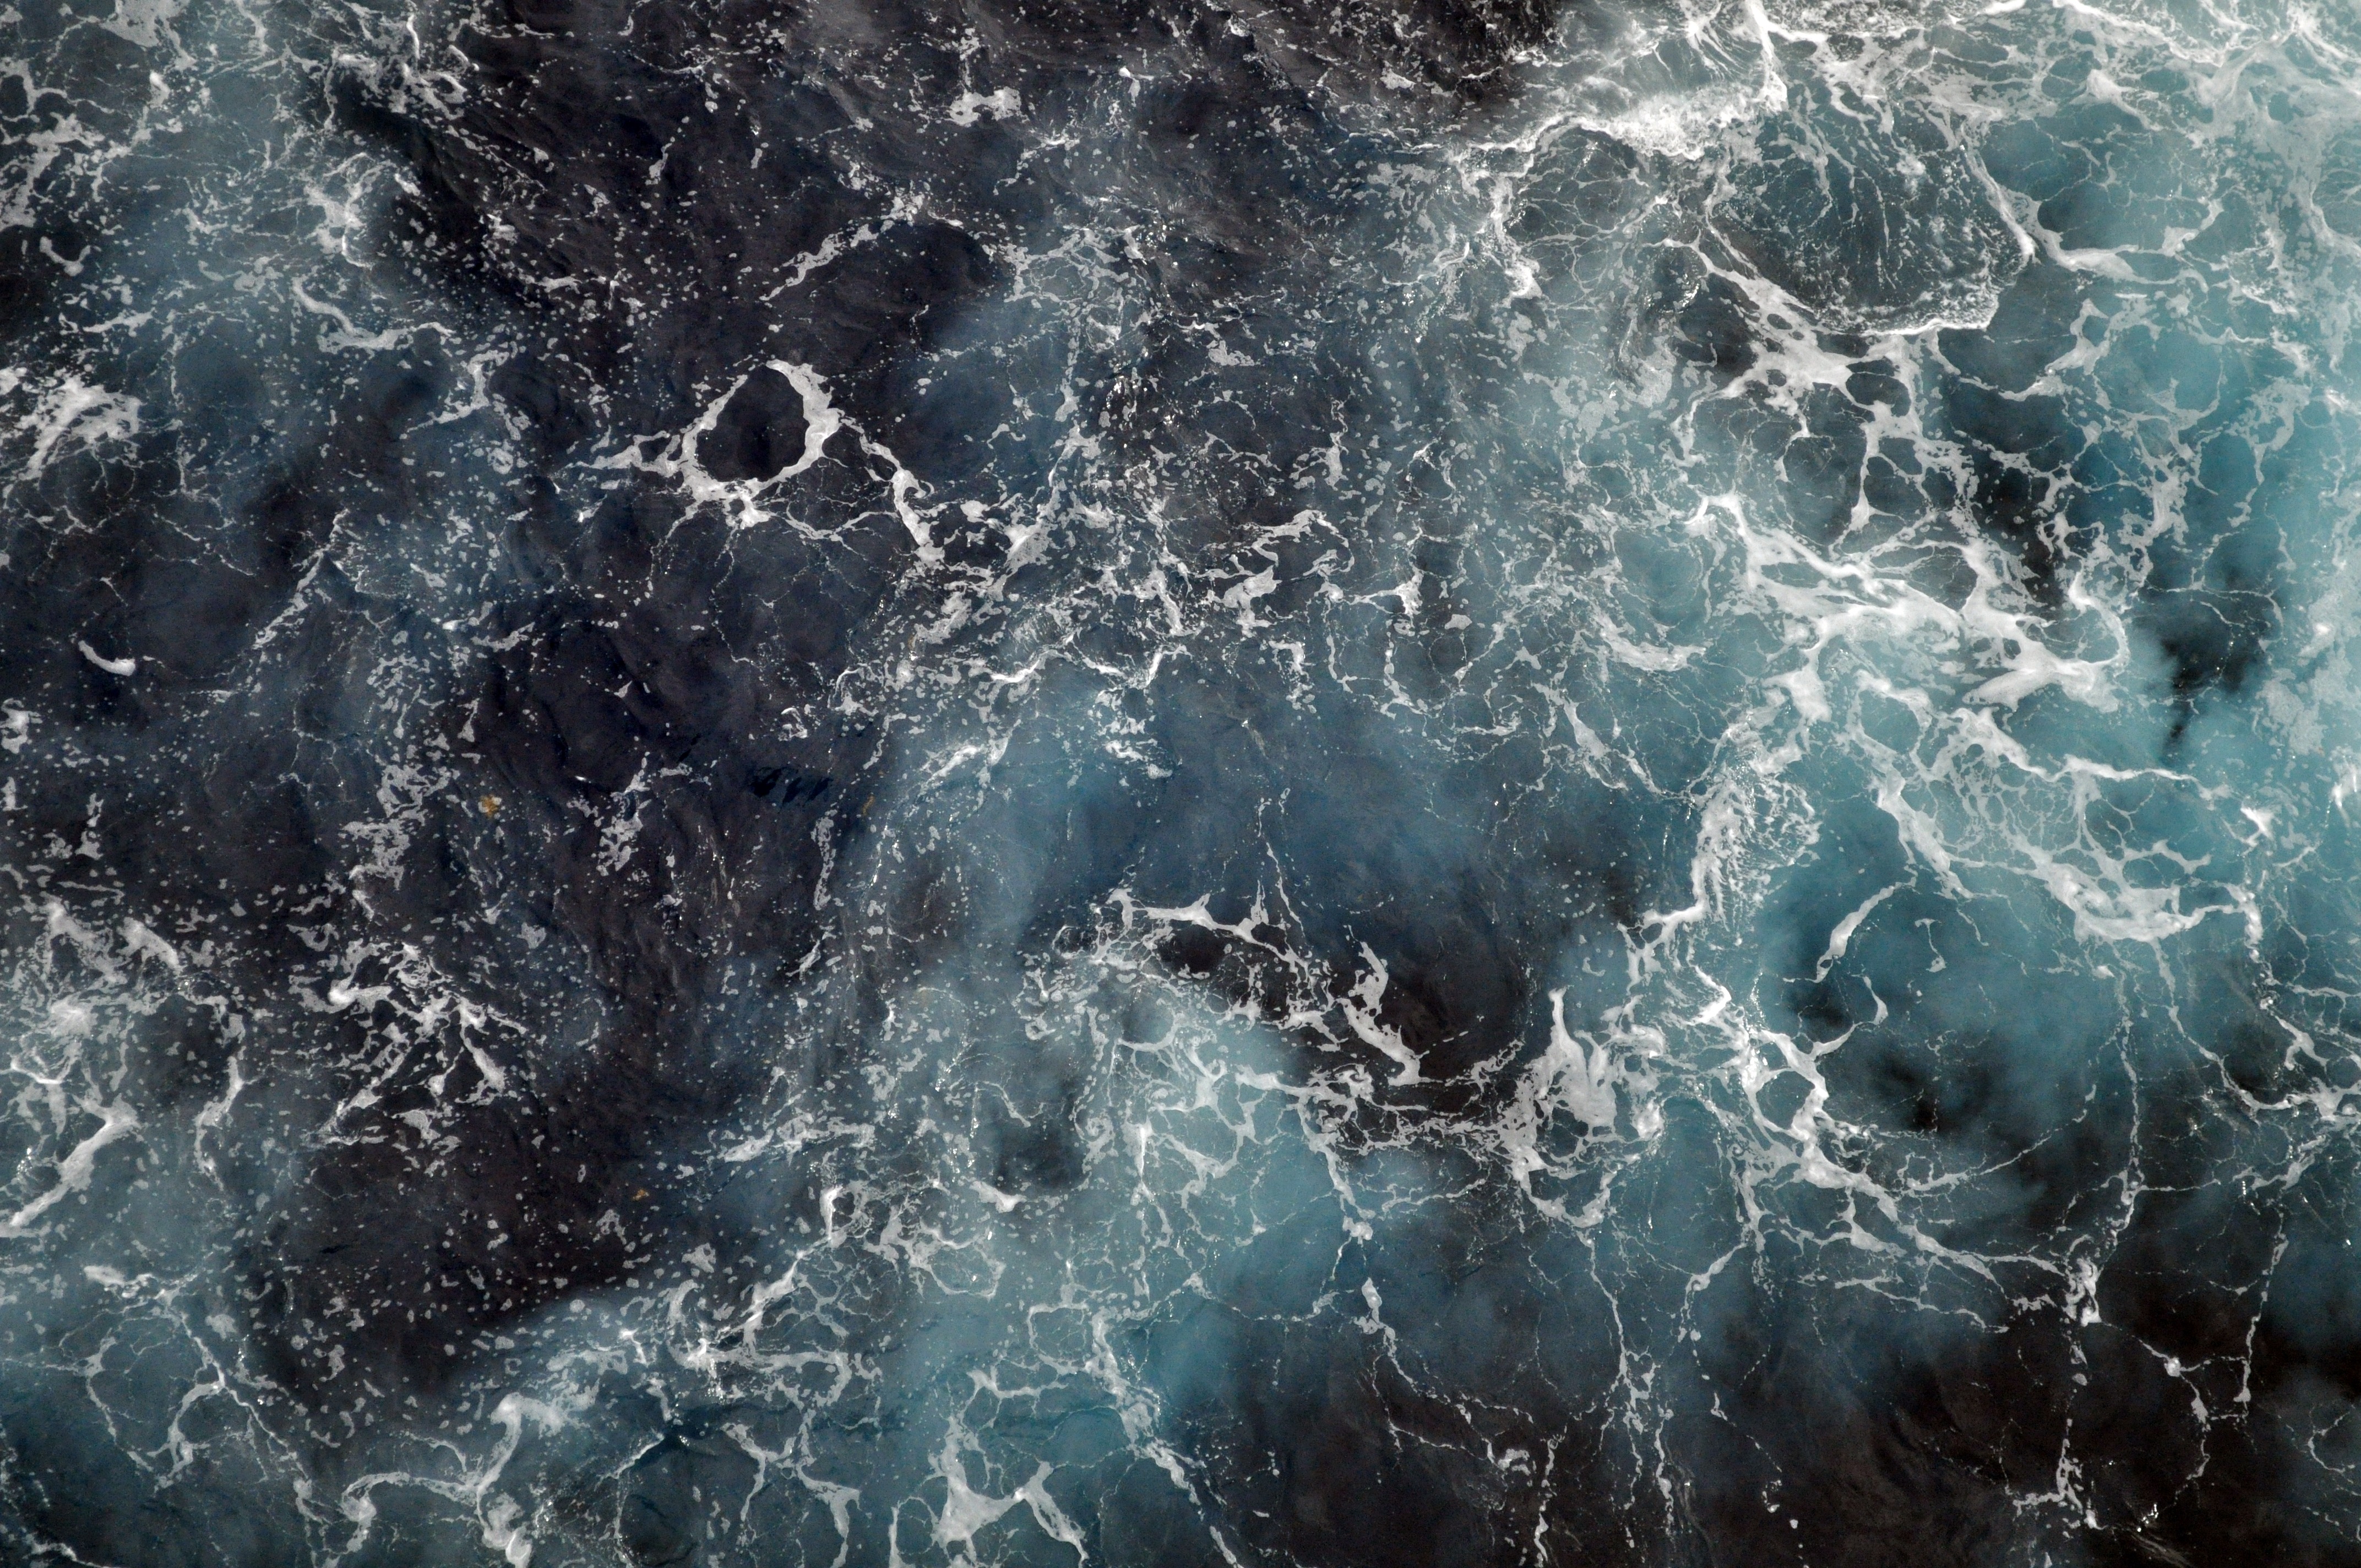
water, sunlight, texture, wave, atmosphere, motion, clear, flowing, splash, space, clean, blue, splashing, bubble, freshness, nebula, outer space, moving, earth, universe, rapids, purity, screenshot, atmosphere of earth